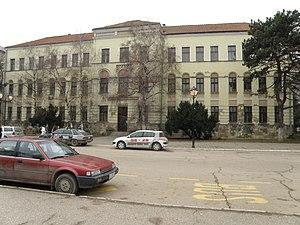
Cet article recense les monuments culturels du district de Bor en Serbie.
Les monuments culturels protégés constituent une catégorie de monuments de Serbie inscrits sur une liste de monuments bénéficiant de la protection de l'État. Il s'agit d'une troisième catégorie de monuments protégés classés, par leur importance, après les monuments culturels d'importance exceptionnelle et les monuments culturels de grande importance.